Vinsonhaler Blacksmith Shop

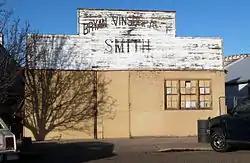
The Vinsonhaler Blacksmith Shop in 2012

The Vinsonhaler Blacksmith Shop is a historic commercial and industrial building located in Nyssa, Oregon, United States.